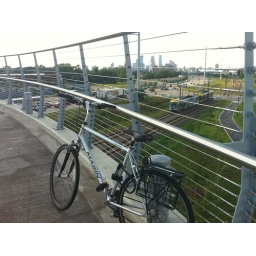
Sabo bike bridge over Hiawatha